Zeppelin LZ 66

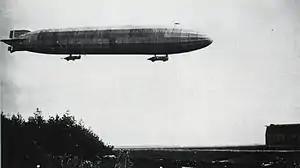
LZ-66/L-23 in 1916

On 21 August 1917, L 23 was observed at a distance by a northbound squadron of four smaller cruisers and 15 destroyers, having participated in an English mine laying operation off White Sands that morning. At the height of Søndervig, the squadron turned to the wind and held its course for a few miles, after which a Sopwith Pup aircraft, piloted by Bernard A. Smart, launched from , which was equipped with a launching platform and catapult.